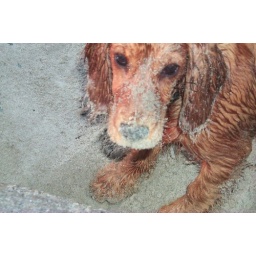
Bella with sand in her face after digging holes on the beach